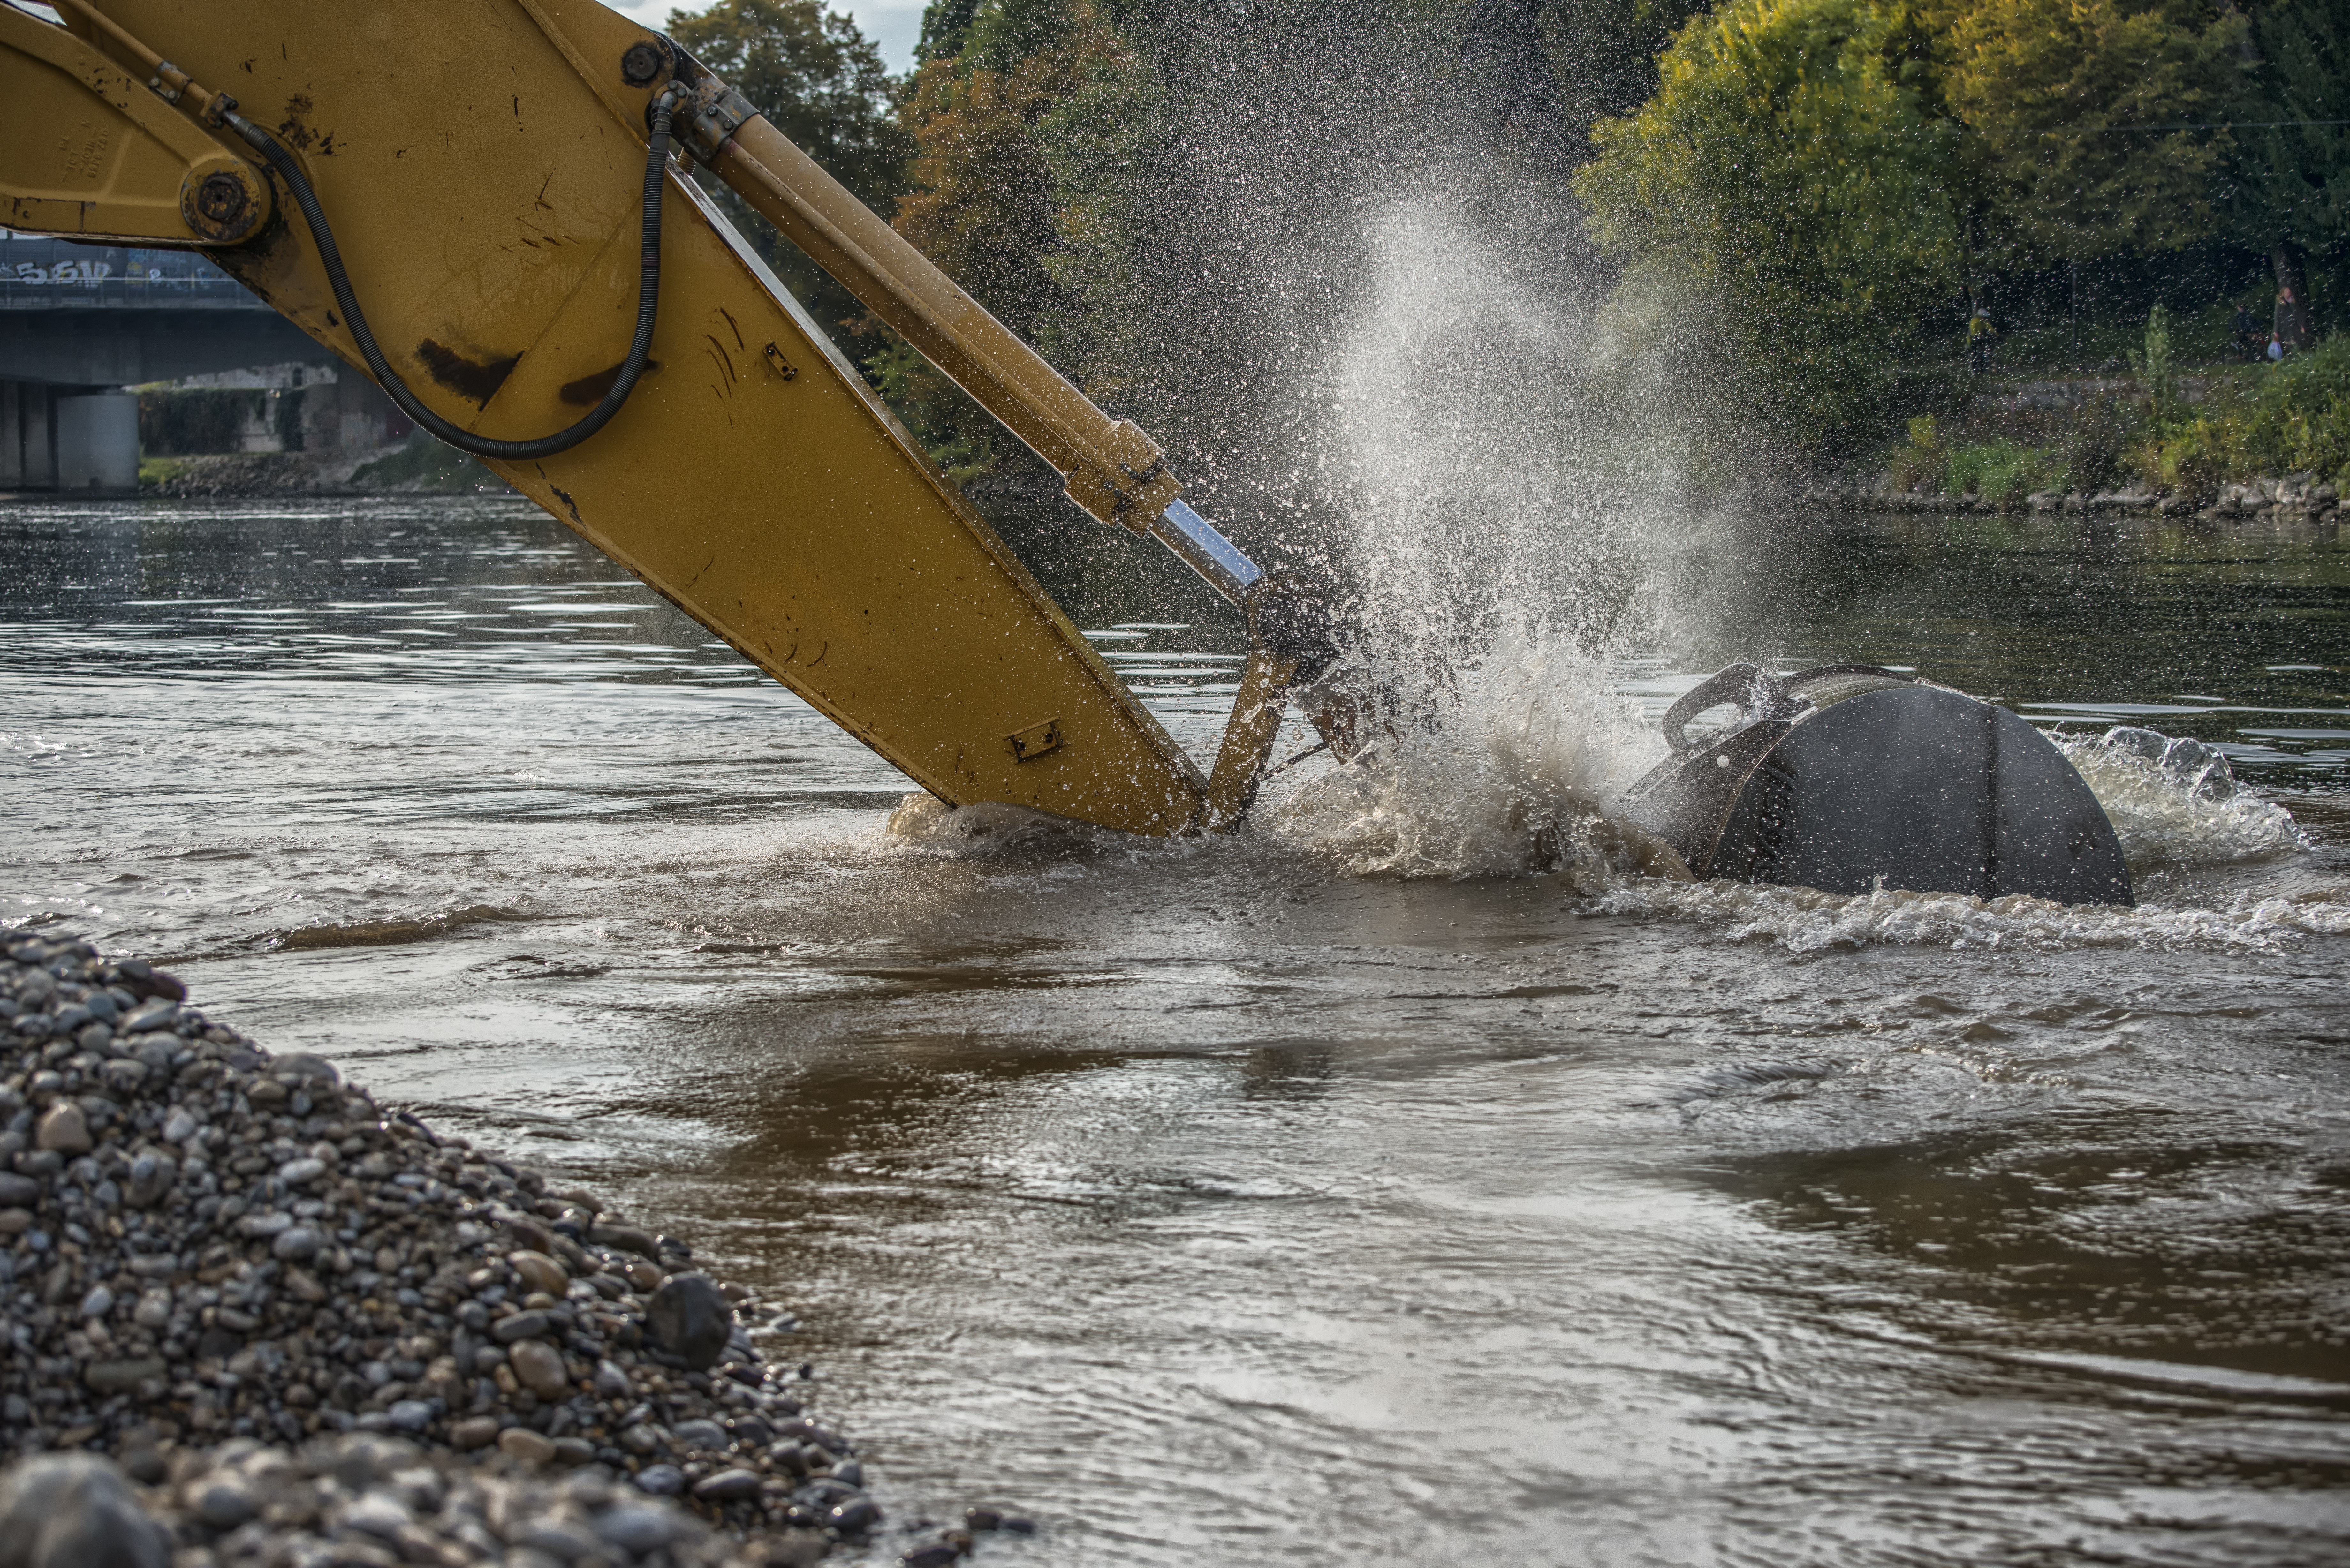
water, river, vehicle, waterway, bank, danube, excavators, ulm, water sports, bank of the danube, geological phenomenon